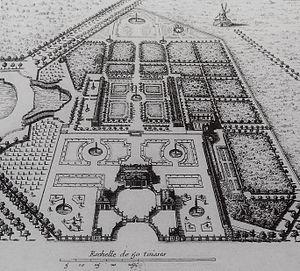
Le Trianon de porcelaine est le premier édifice construit, en 1670, sur ordre de Louis XIV, sur l'emplacement du village de Trianon.